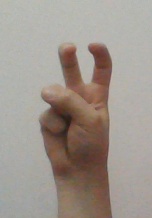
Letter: toot